Boy van Poppel

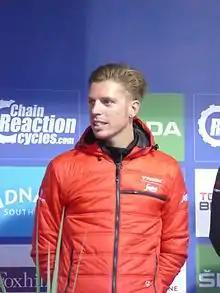
Van Poppel at the 2016 Tour of Britain.

Boy van Poppel (born 18 January 1988) is a Dutch former road racing cyclist, who competed as a professional from 2006 to 2024. He is the son of former cyclists Jean-Paul van Poppel and Leontine van der Lienden.